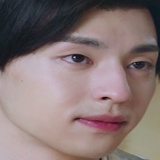
diễn viên Đặng Luân